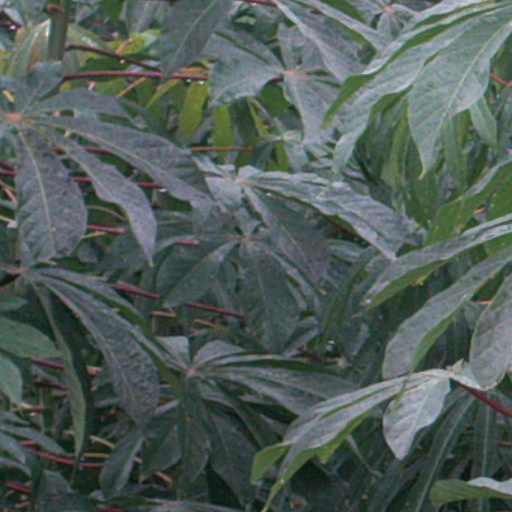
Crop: cassava